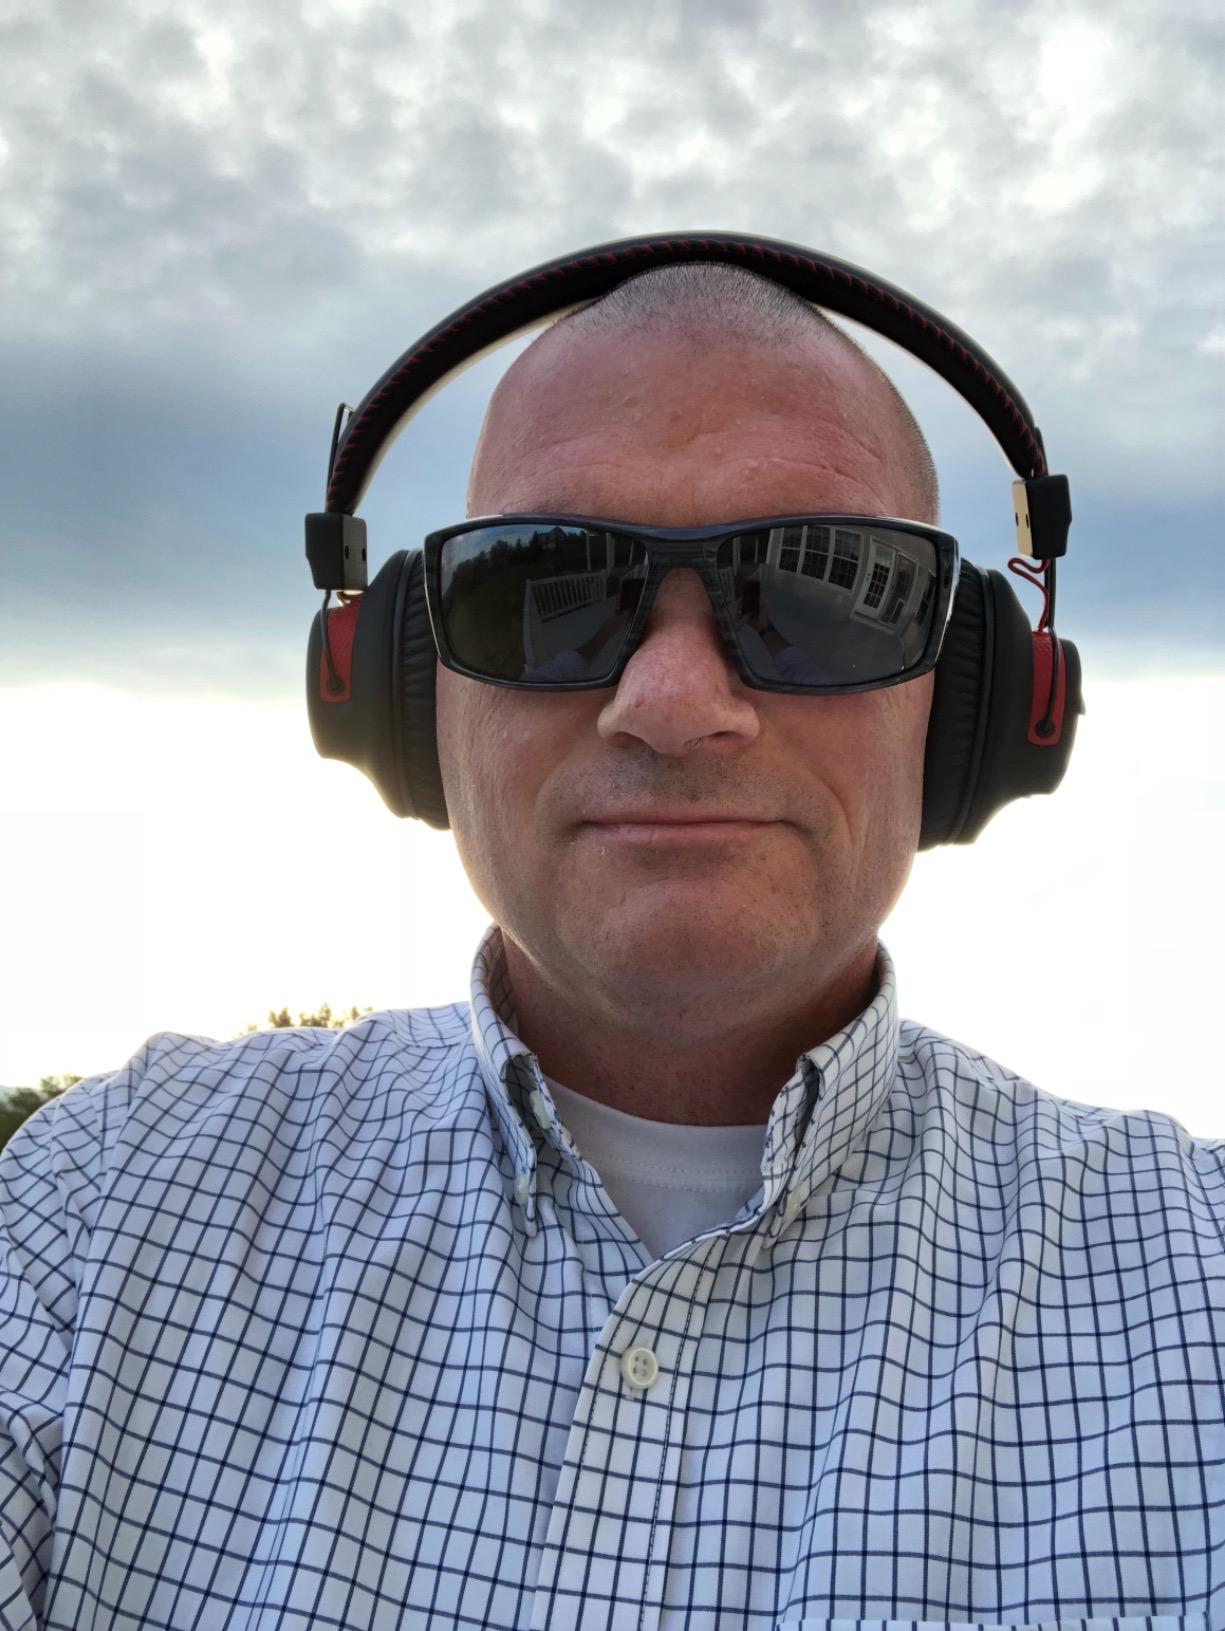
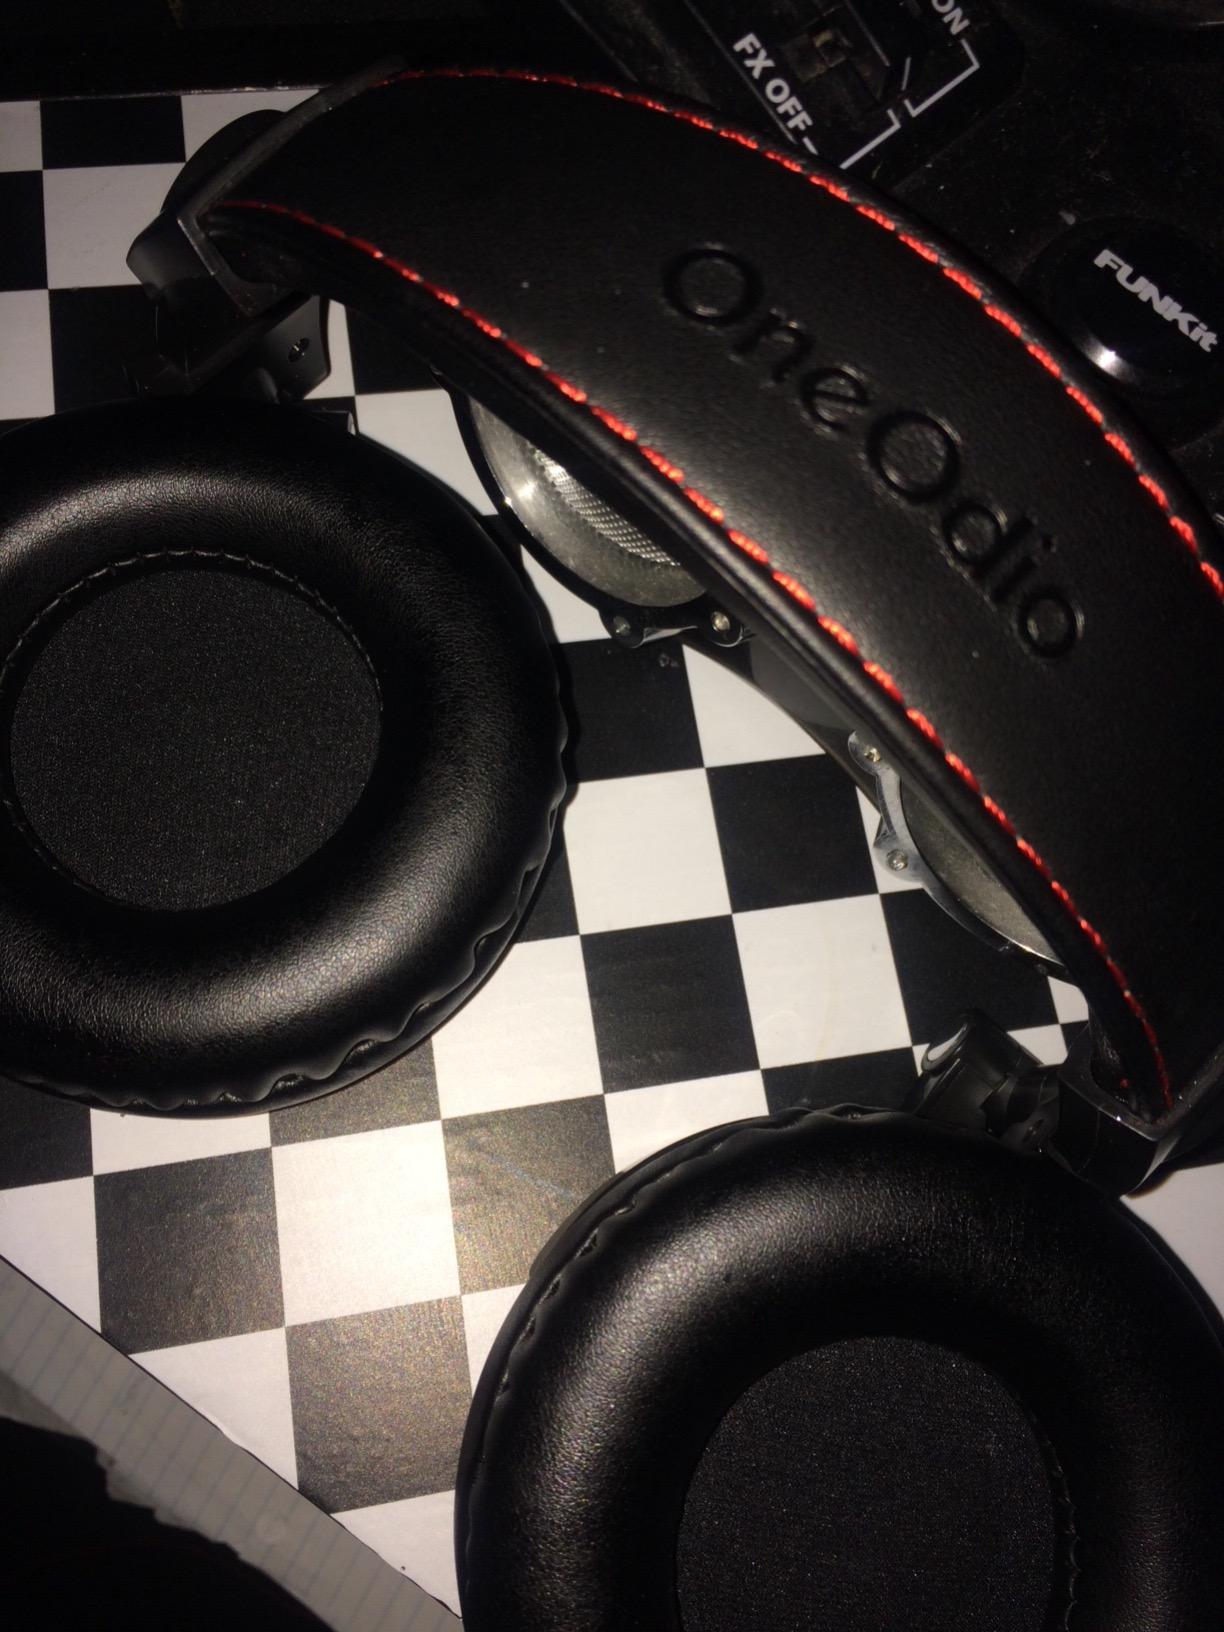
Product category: headphones
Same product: no